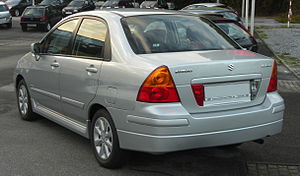
Suzuki Liana / Billeder
Suzuki Liana var en personbil fra den japanske bilfabrikant Suzuki bygget mellem 2001 og 2007, som både fandtes som 4-dørs sedan og 5-dørs hatchback. I dag produceres og sælges modellen udelukkende i Kina og Pakistan.